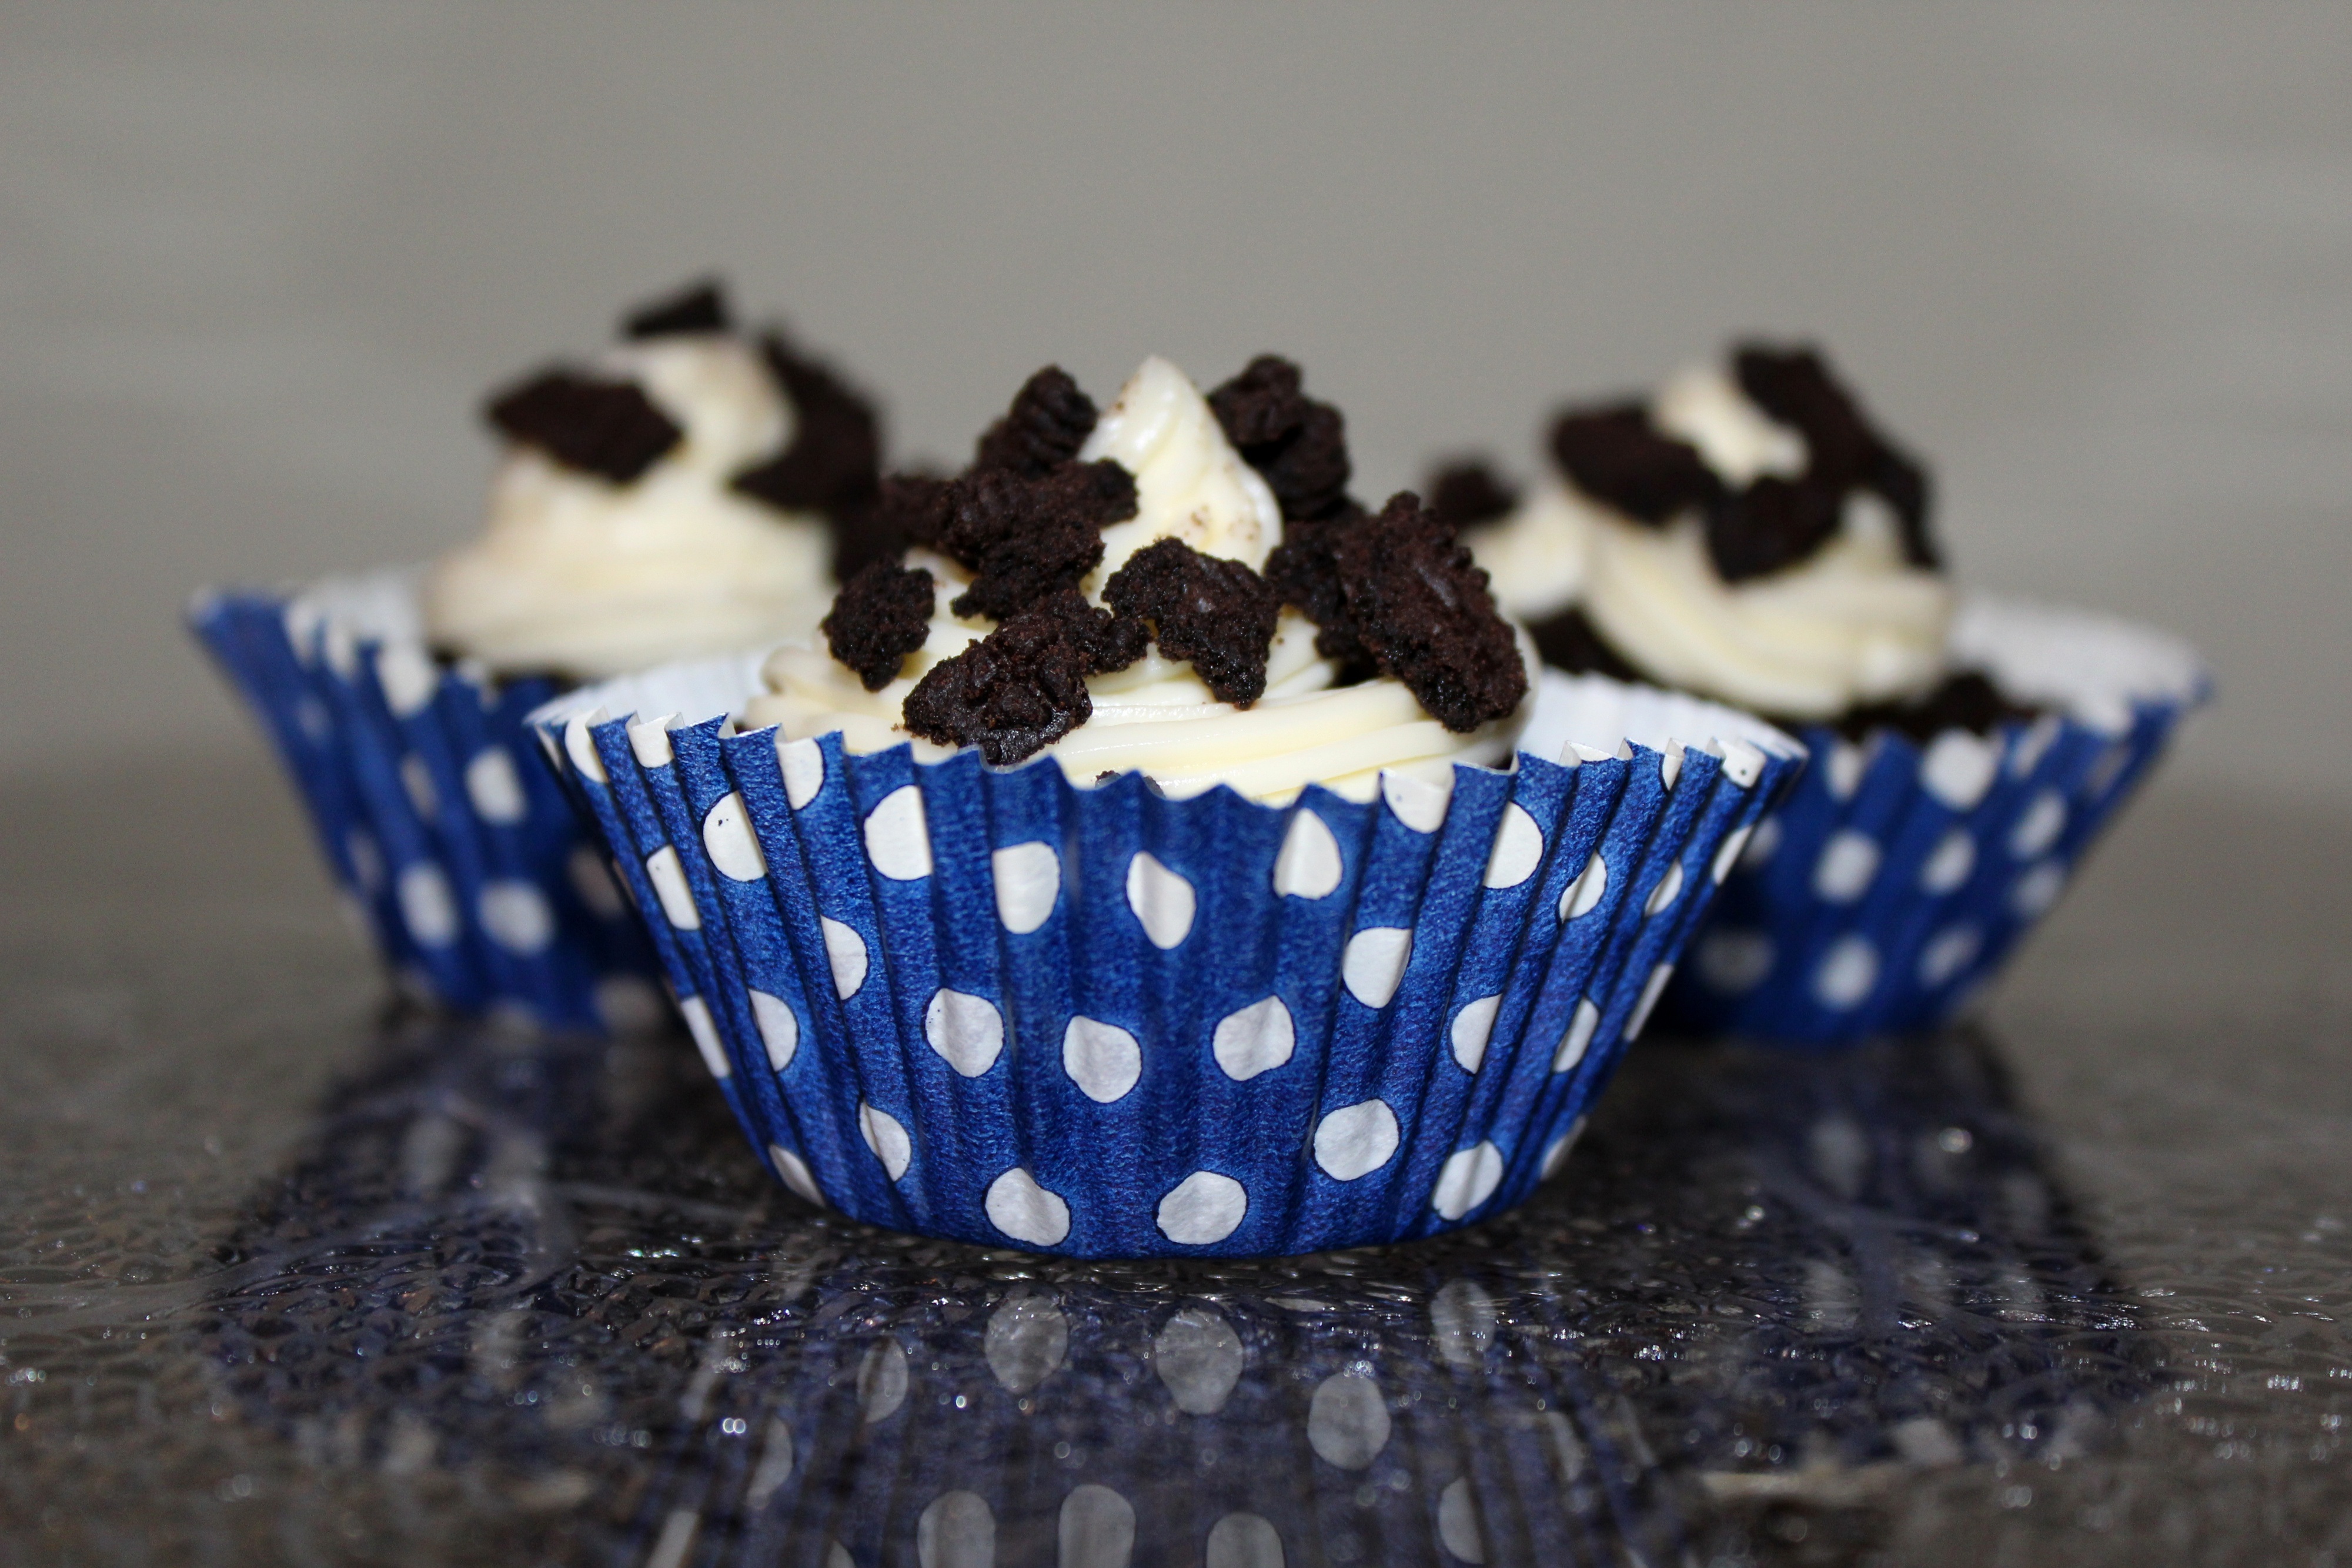
sweet, food, chocolate, cupcake, baking, dessert, cake, muffin, sweet dish, icing, cupcakes, benefit from, buttercream, snack food, cookies and crackers